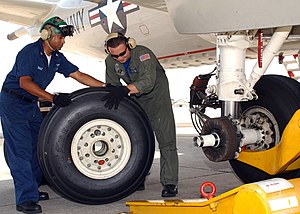
Landingsstel / Understel på fly / Dæk og hjul
To flymekanikere skifter et af hovedhjulene på en Lockheed P-3 Orion
"Et landingsstel eller understel er det bærende system som et luftfartøj benytter til at lande på eller starte fra, som understøtter flyet når det ikke er i brug, og til at transportere sig rundt på overfladen ved hastigheder for lave til at fartøjet er luftbårent. Udtrykket ""understel"" bruges i luftfartsbranchen, ""landingstel"" bruges oftest af udenforstående.